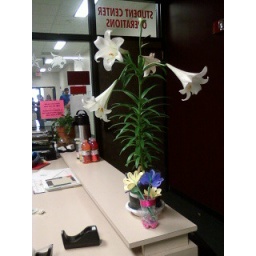
This recycled plastic bottle is now a vase filled with recycled paper flowers. The real deal is in the back.